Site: brandenburg
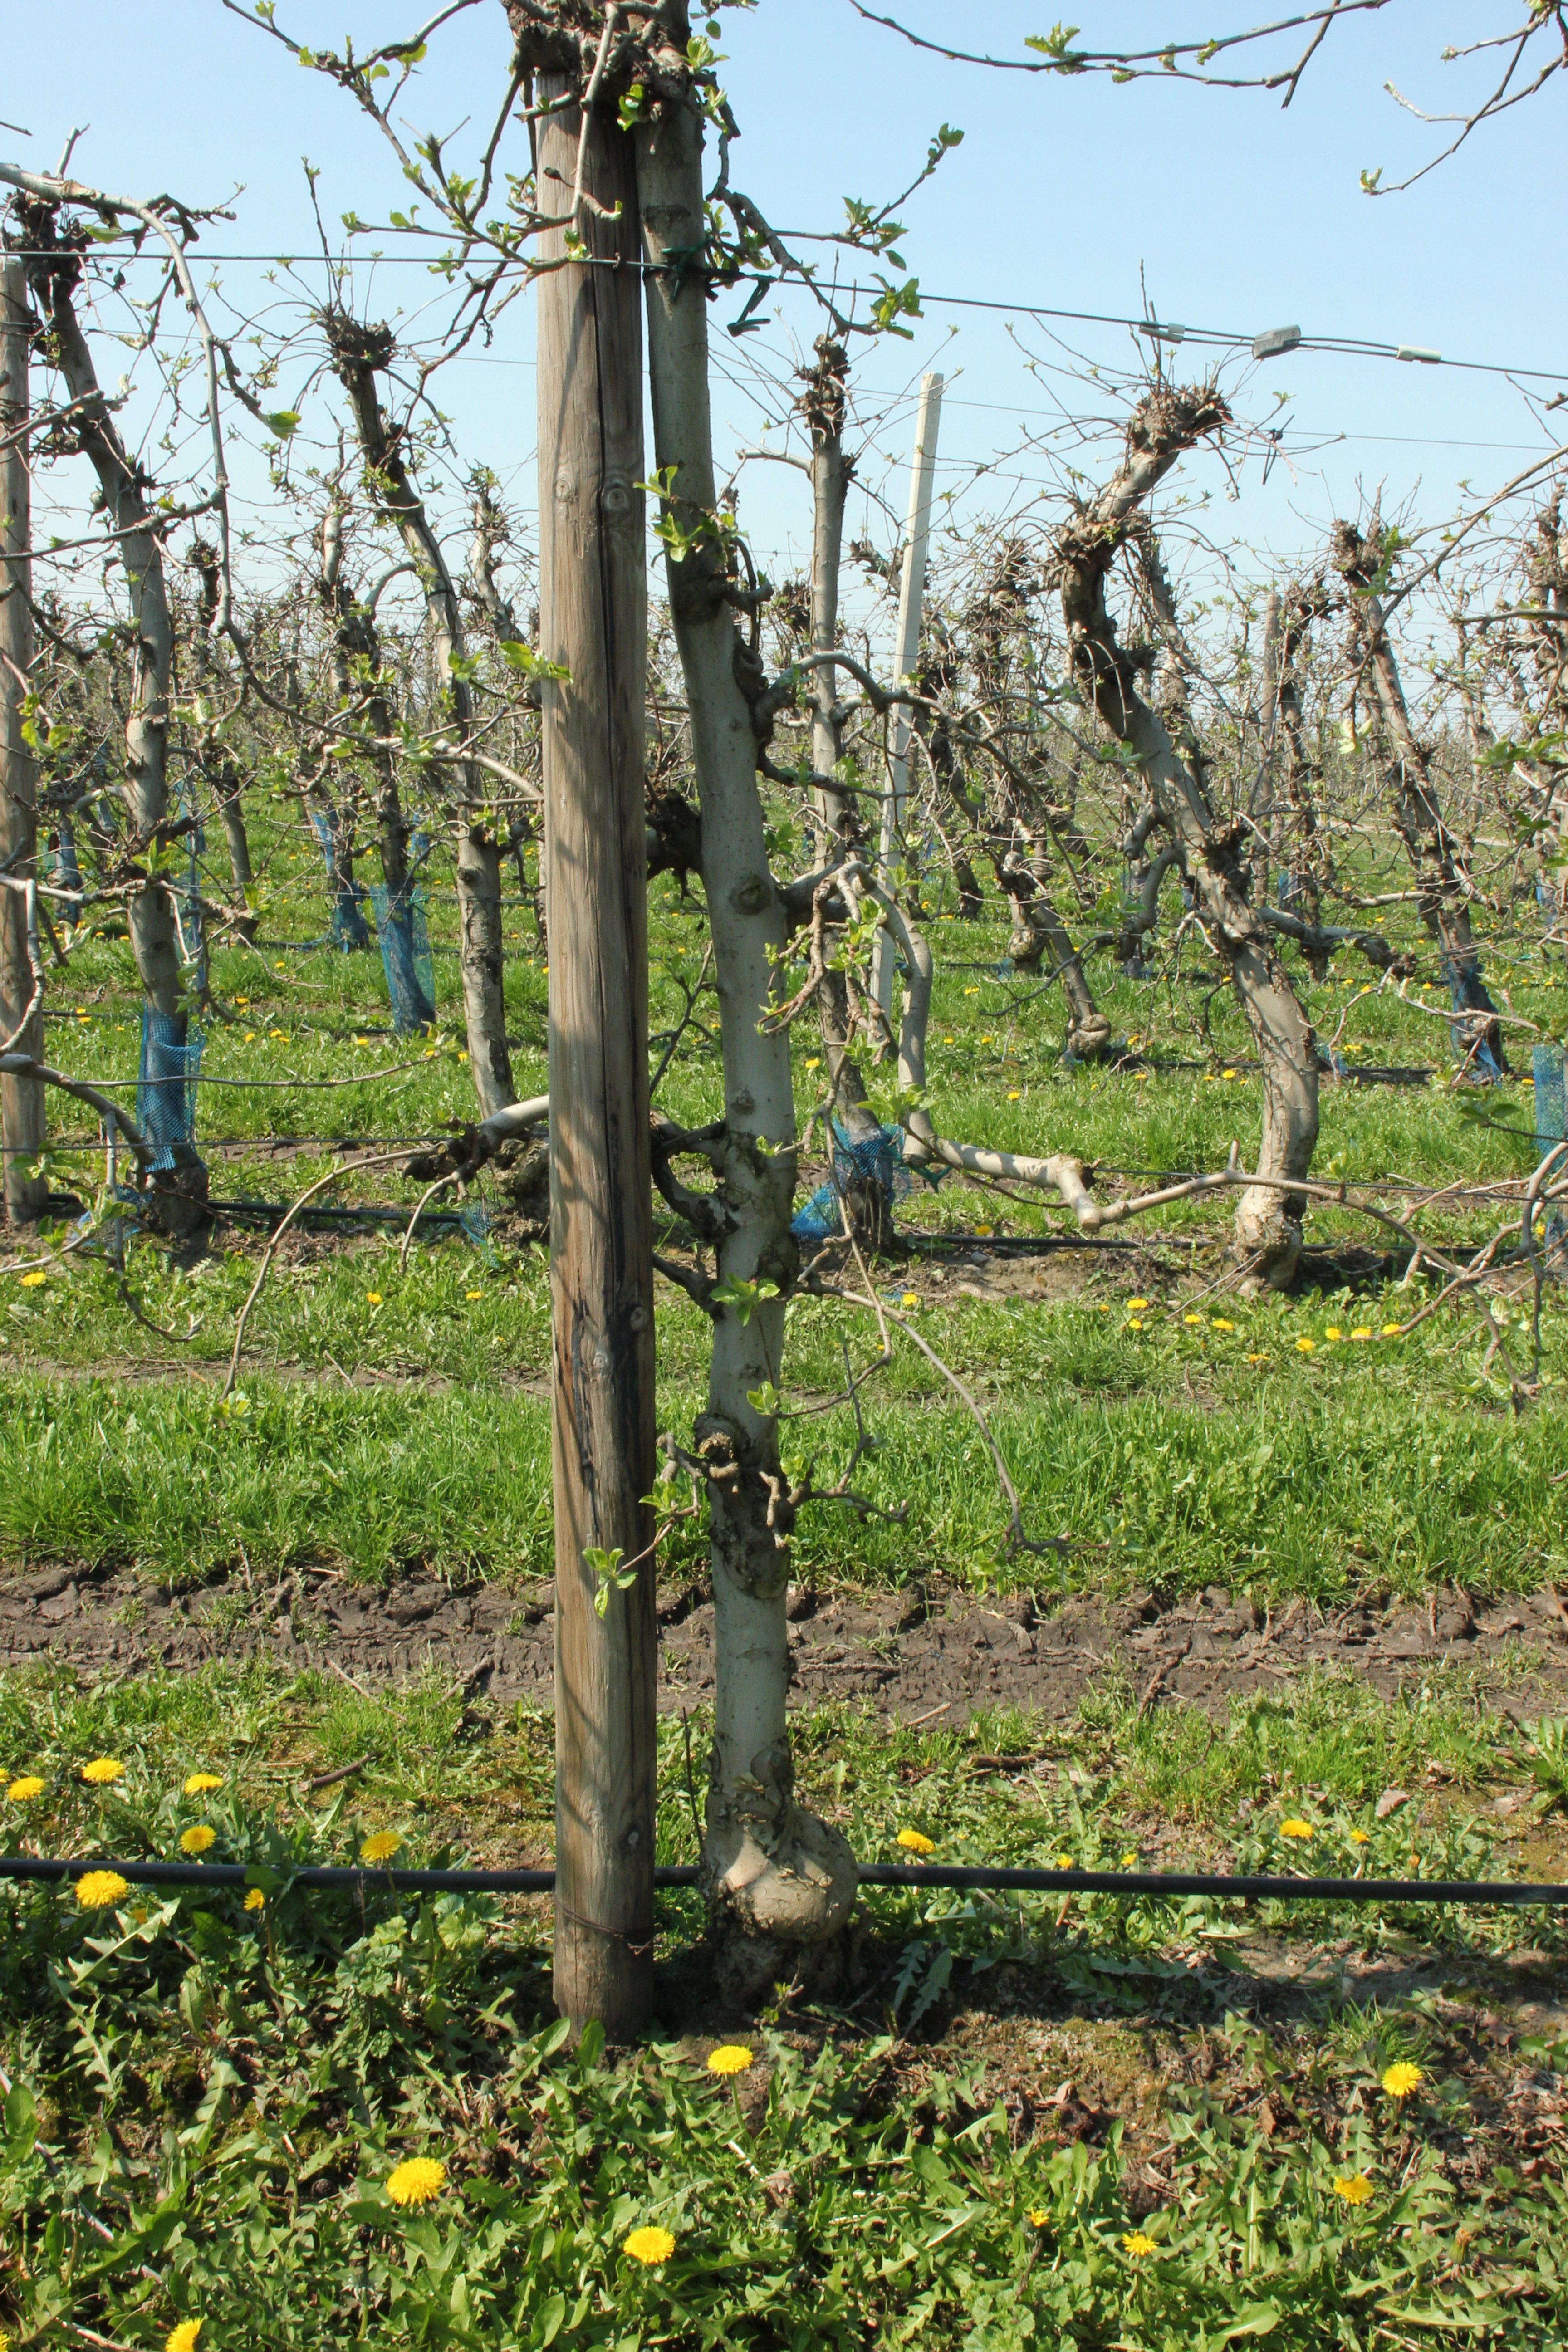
Growth stage (BBCH 56): Inflorescence emergence